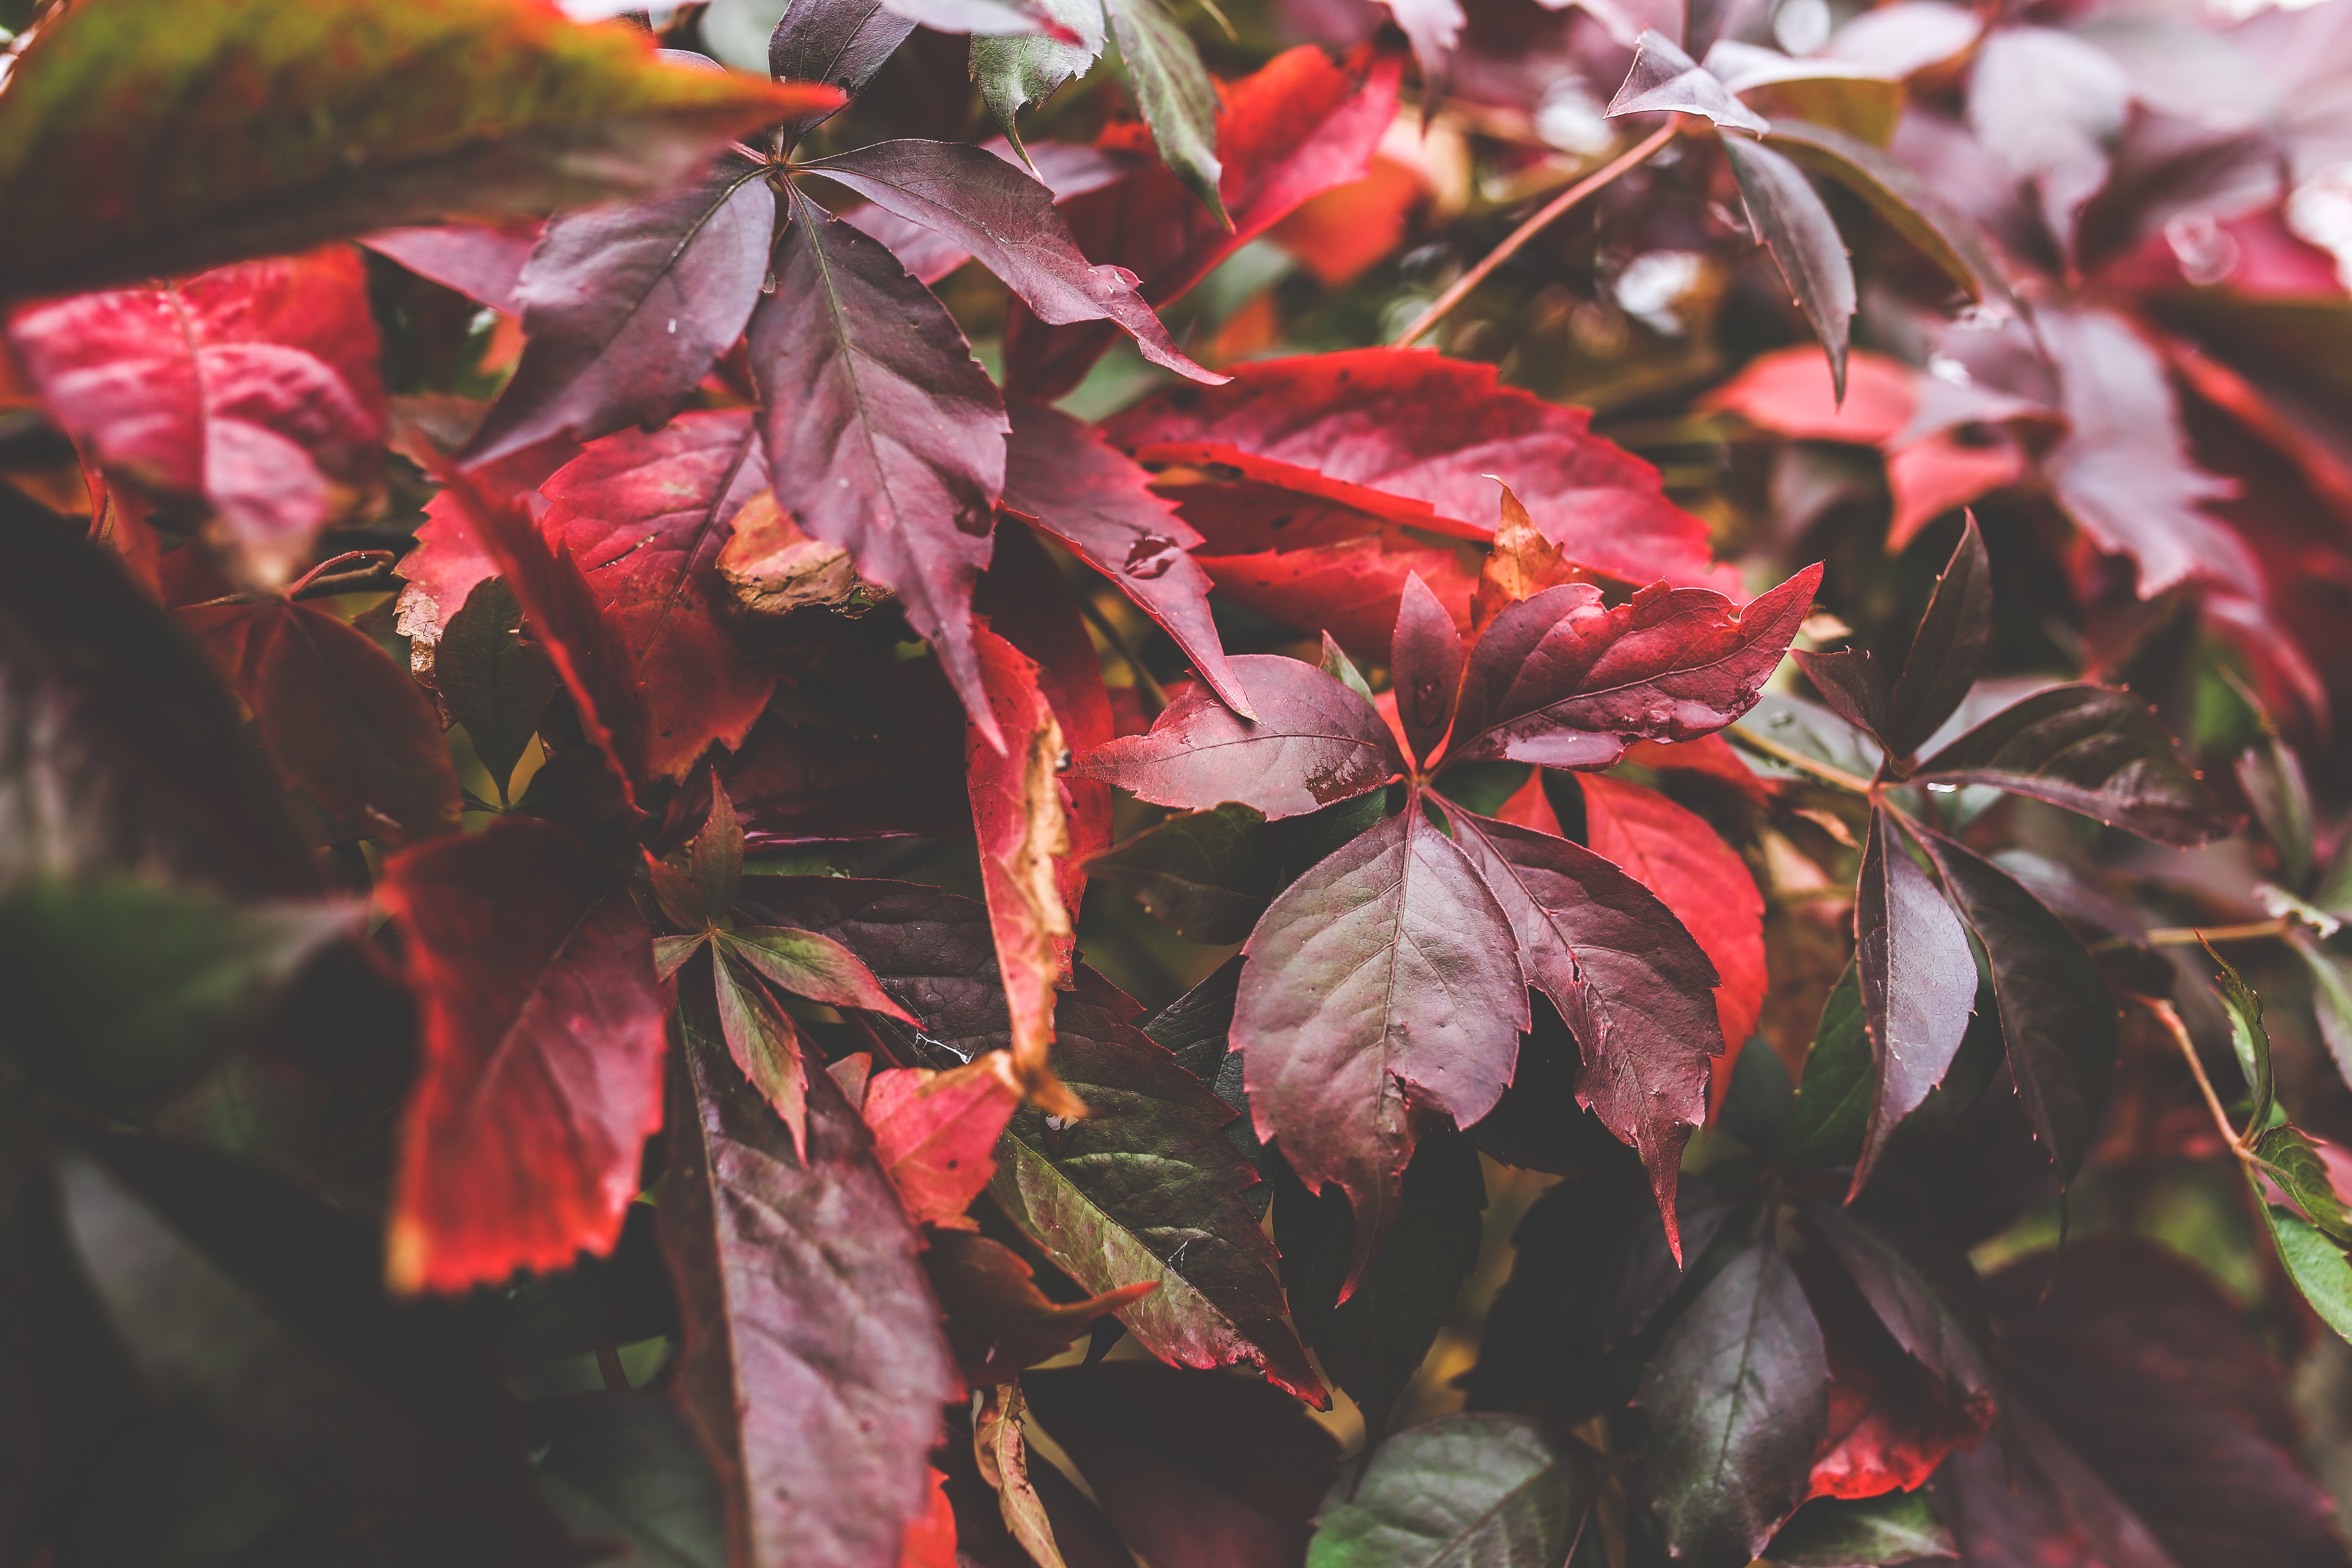
tree, branch, plant, leaf, fall, flower, red, autumn, botany, flora, season, maple tree, maple leaf, leaves, shrub, deciduous, big, flowering plant, woody plant, land plant